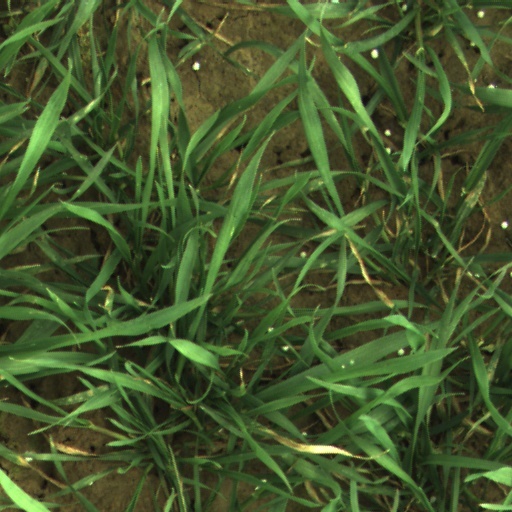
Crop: wheat